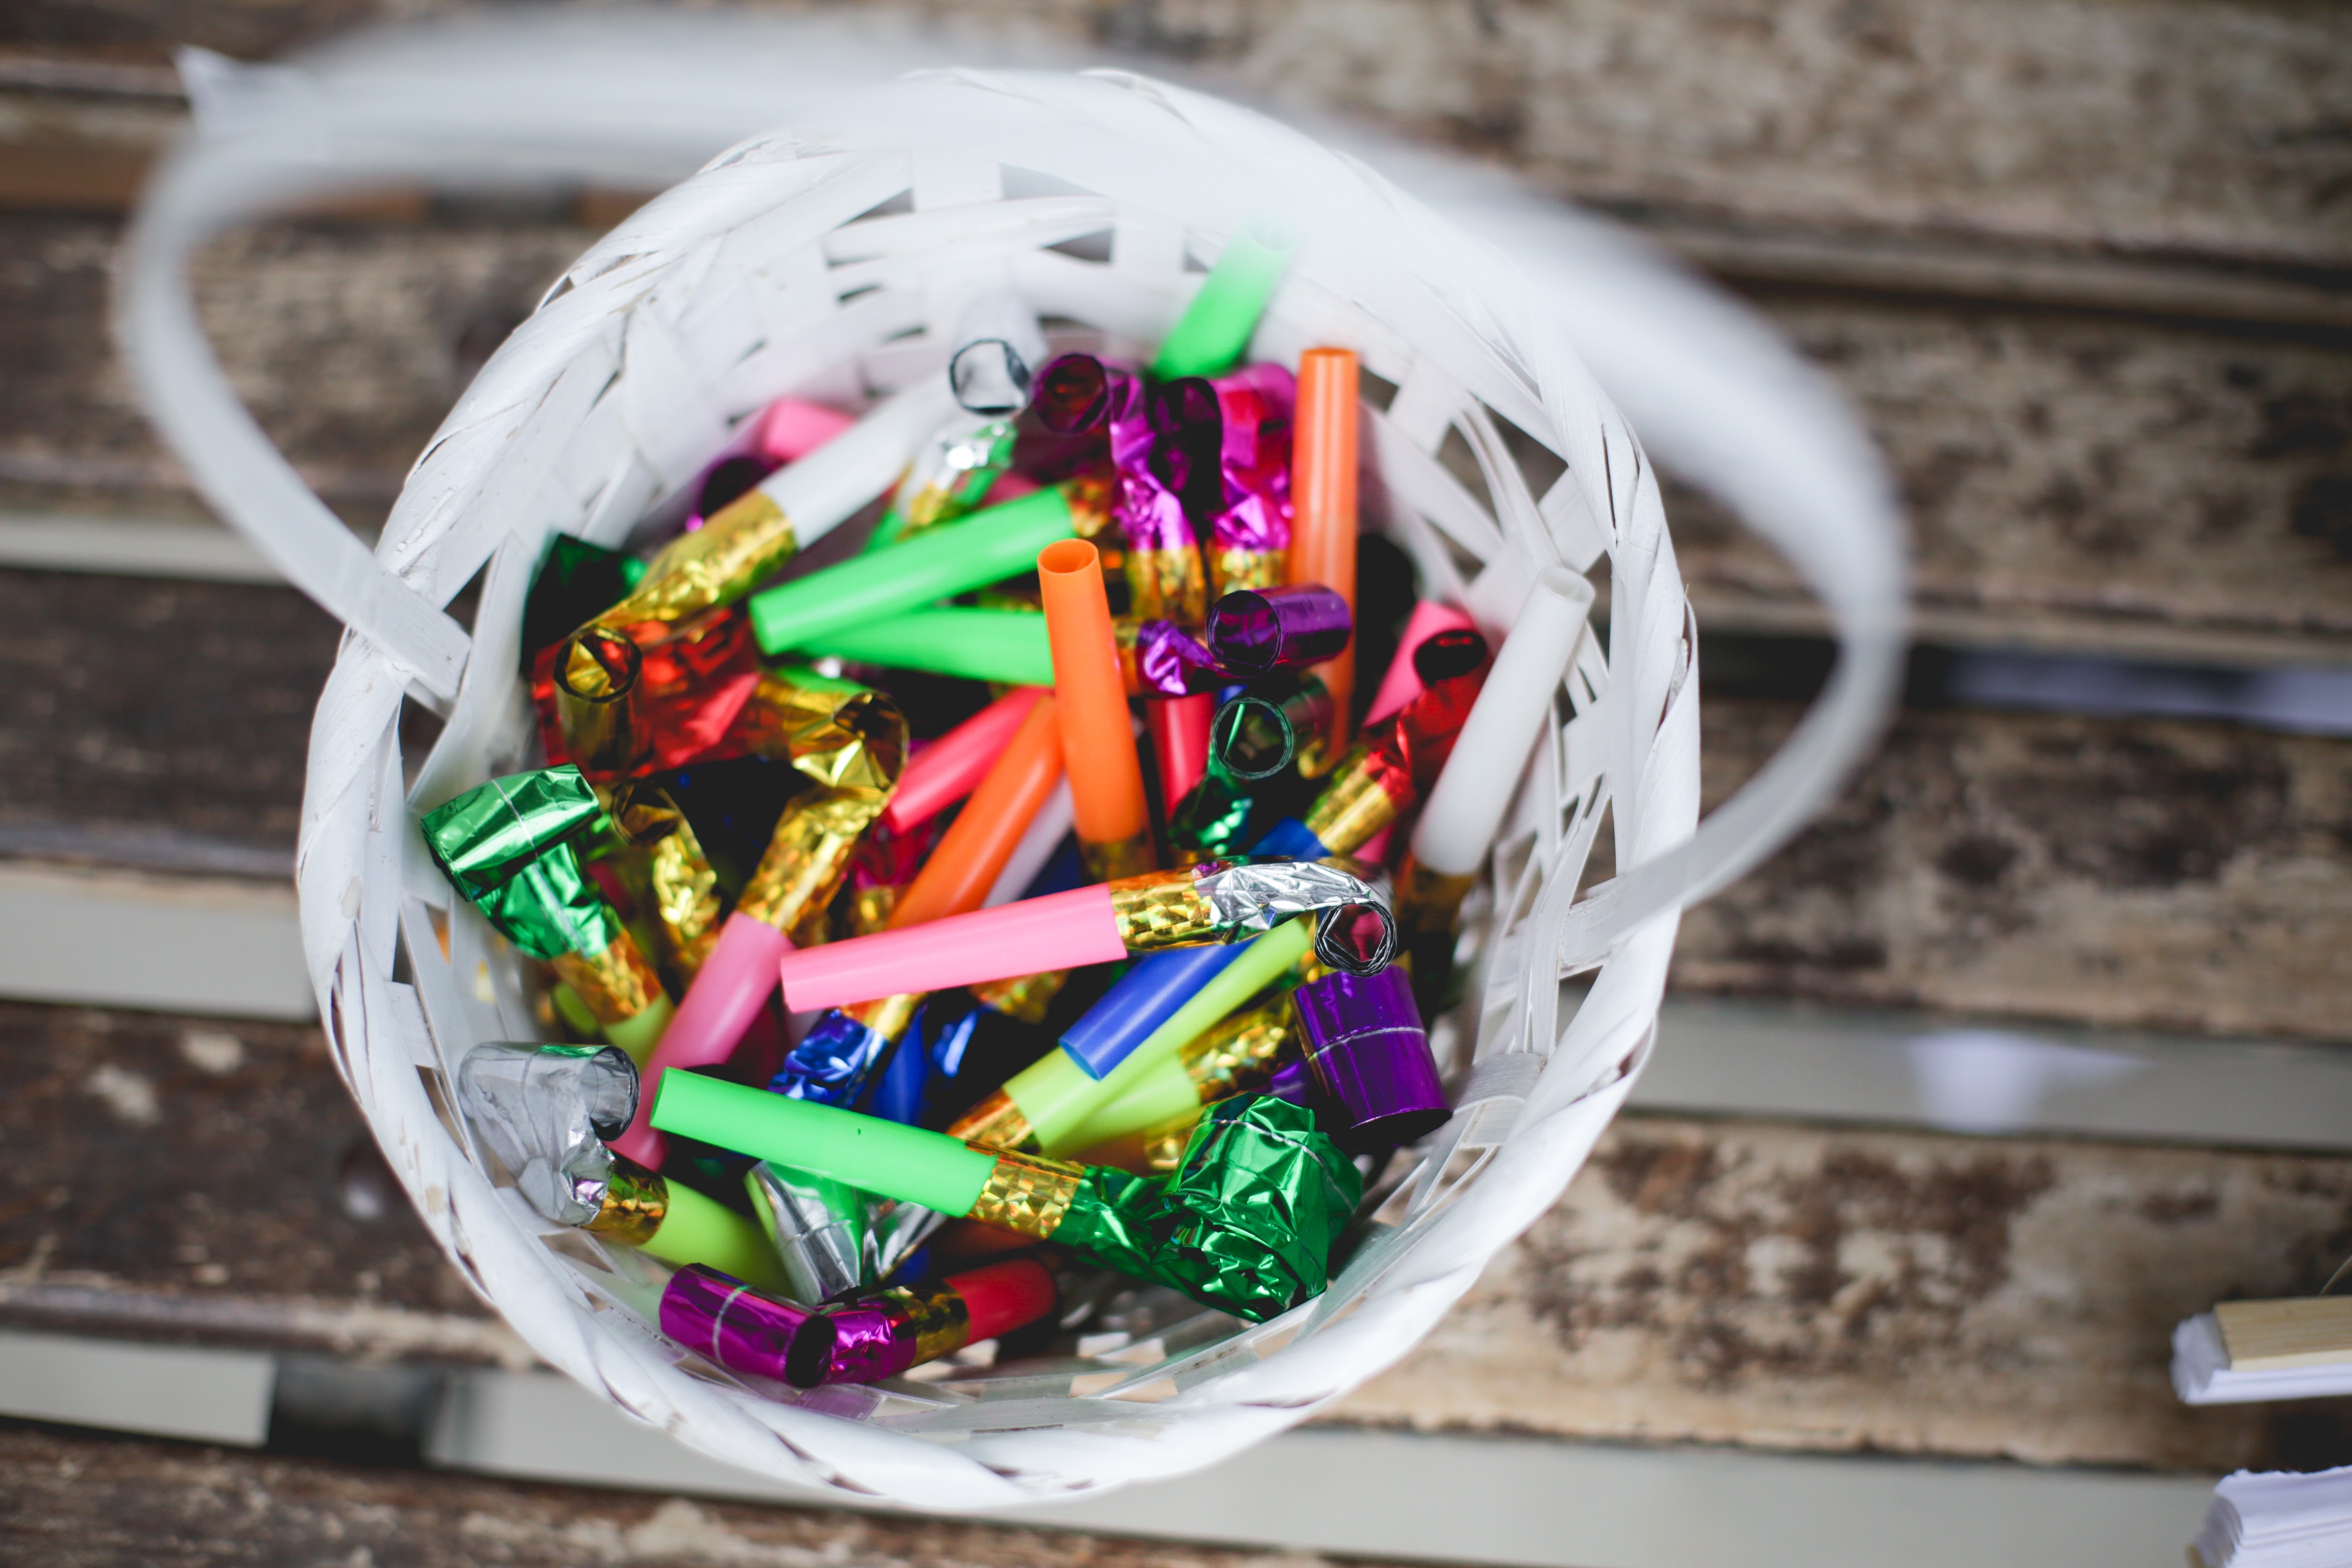
purple, plastic